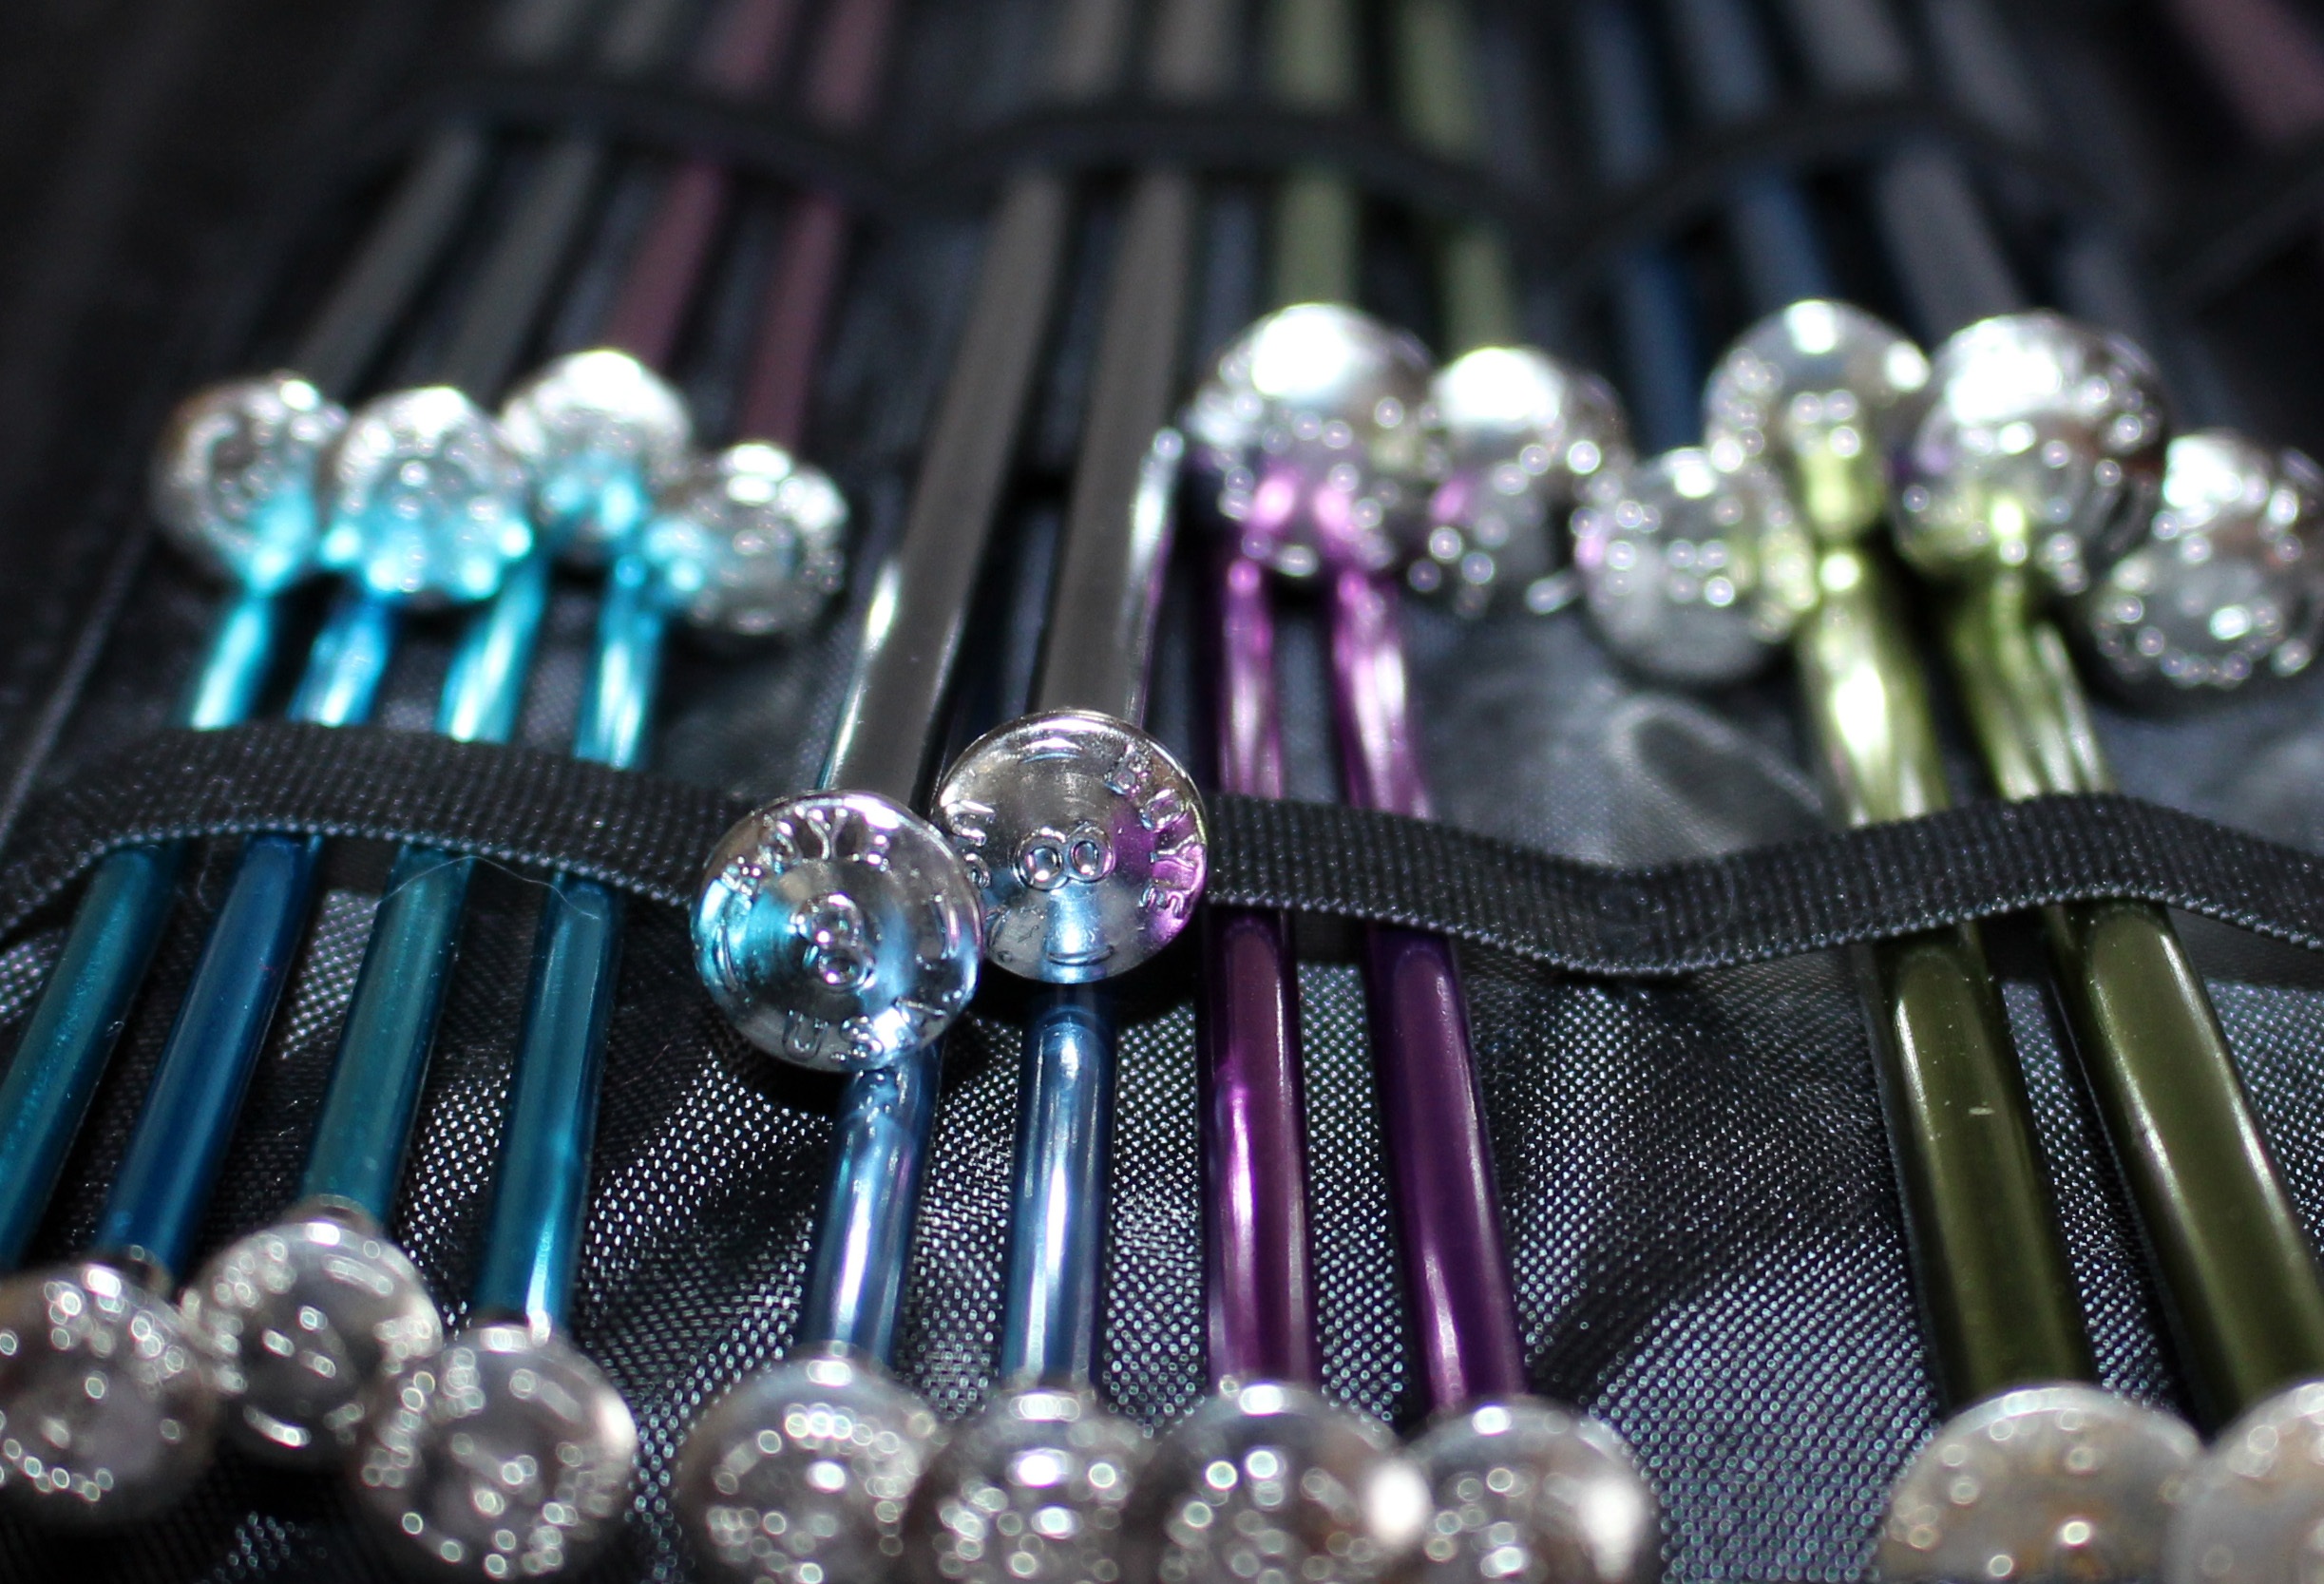
glass, blue, craft, knit, bead, homemade, yarn, wool, jewellery, knitting, earrings, needles, handmade, crystal, hobby, gemstone, needlework, needlecraft, fashion accessory